Masque at Ashby Castle

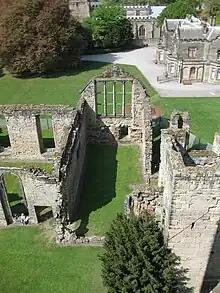
Cynthia and her chariot appeared in the Great Chamber of Ashby de la Zouch Castle

Elements of the masque and entertainment at Ashby can be related to Alice, Countess of Derby's own Harefield Entertainment for Elizabeth I in 1602. At Ashby the masque celebrated the alleged transformative powers of the patron's mother-in-law.